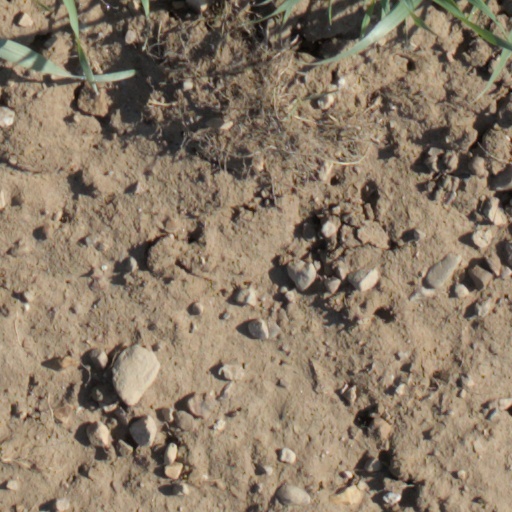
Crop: wheat